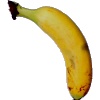
Label: Banana Lady Finger 1